Black Forest

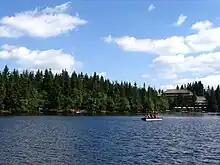
The Mummelsee along the Black Forest High Road

The most heavily frequented tourist destinations and resorts in the Black Forest are the Titisee and the Schluchsee. Both lakes offer opportunities for water sports like diving and windsurfing. The Mummelsee is a recreational lake and a starting point for a number of hiking trails including the Kunstpfad am Mummelsee ("sculpture trail at the Mummelsee"). The Murg valley, the Kinzig valley, the Triberg Waterfalls and the Open Air Museum at Vogtsbauernhof are also popular. Lookout mountains include the Feldberg, the Belchen, the Kandel and the Schauinsland in the Southern Black Forest; and the Hornisgrinde, the Schliffkopf, the Hohloh, the Merkur and the Teufelsmühle in the Northern Black Forest. The height differences in the mountains are used in many places for hang gliding and paragliding.